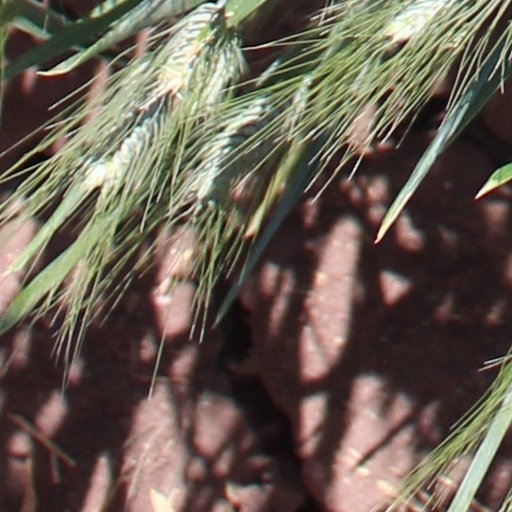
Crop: wheat